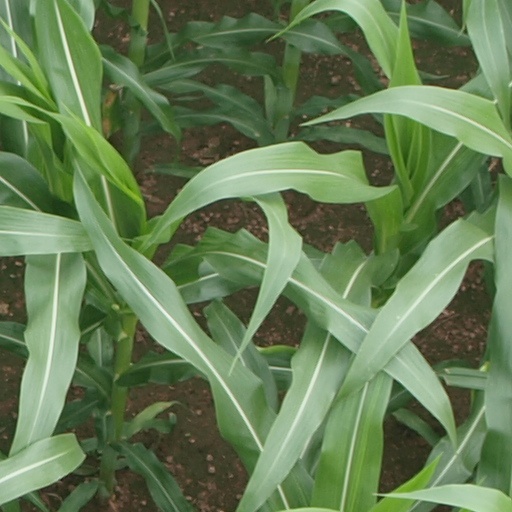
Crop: maize; corn